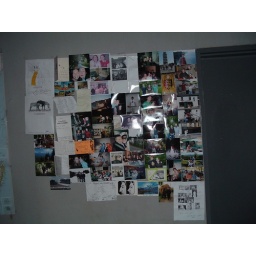
the wall of photos in my house is expanding